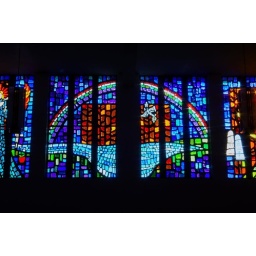
Covenant with Noah stained glass window at Our Lady of Lourdes Church in Raytown Mo